Spanking paddle

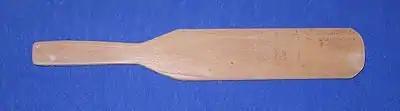
A spanking paddle

A spanking paddle is an implement used to strike a person on the buttocks. The act of spanking a person with a paddle is known as "paddling". A paddling may be for punishment (normally of a student at school in the United States), for fun (non-erotic or erotic), or as an initiation or hazing ritual. In the great majority of cases, the paddle is aimed at the recipient's buttocks; less commonly, the back of the thighs might also be targeted. The sensation from the impact of a paddle is a sharp sting that quickly transitions to a deep ache.